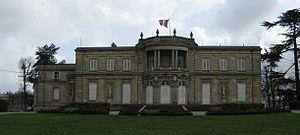
Le château Peixotto à Talence
Le château de Peixotto est un château situé sur la commune de Talence, en Gironde.